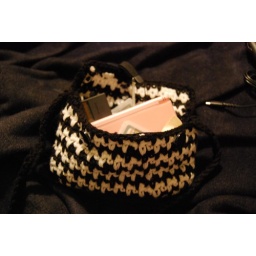
Crochet hat and bag sent to me and made by M. Sharp